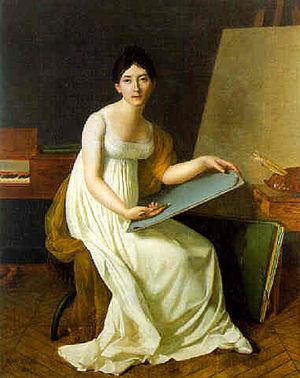
L'artiste, vêtue d'une longue robe blanche de style Empire, avec un châle en cachemire jaune sur l'épaule, est assise devant son chevalet, dans son atelier, tenant une tablette à dessiner et un porte-crayon. Peinture très probablement présentée au Salon de 1801 (cat no 234) sous le titre Portrait en pied d’une jeune artiste.
Élisabeth Henriette Marthe Lorimier née le 7 août 1775 à Paris et morte dans la même ville le 1ᵉʳ avril 1854 est une artiste peintre française.